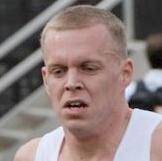
Age: 28